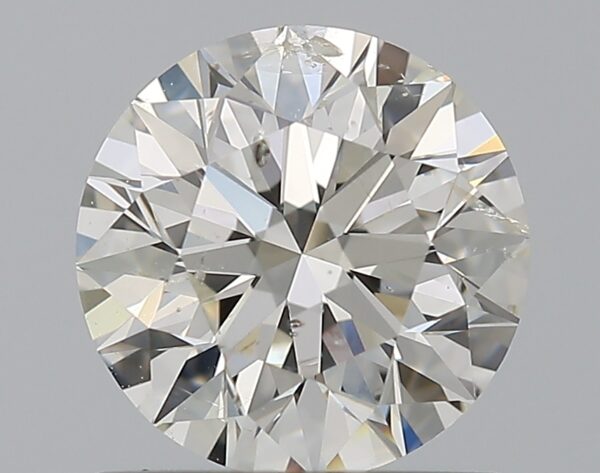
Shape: round
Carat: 1
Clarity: SI2
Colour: G
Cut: EX
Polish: EX
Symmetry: EX
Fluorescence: N
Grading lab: IGI
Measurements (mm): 6.39 x 6.36 x 4